Heimwehr

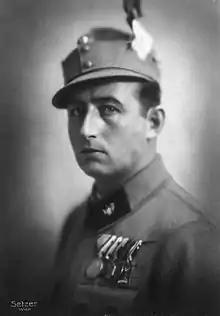
Ernst Rüdiger Starhemberg in Heimwehr uniform.

On 30 January 1927 members of the SDAP who were holding a meeting at Schattendorf in Burgenland were fired on by a group from the right-wing Front Fighters Association of German Austria, leaving two dead and five wounded. When the men who had been accused of the deaths were acquitted by a jury, protestors in what came to be known as the July Revolt of 1927 burned the Vienna Palace of Justice. More than 80 demonstrators died in the subsequent clashes with the police, leading the Social Democrats to speak of it as the "July Massacre" of workers. When they engaged in transportation strikes, the Heimwehr stepped in to break them, especially in areas outside Vienna.